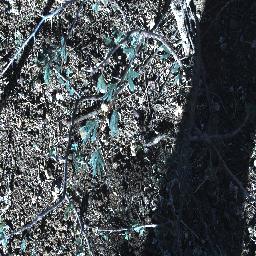
Label: negative